Račianske mýto

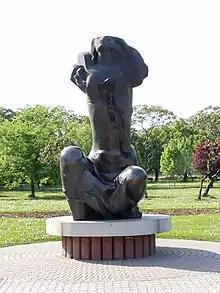
"Hirošima" statue standing in the park attached to Račianske mýto

In addition to the streets mentioned below, the intersection is crossed by tram lines north-south, trolleybus lines east-west, and bus routes in all directions.